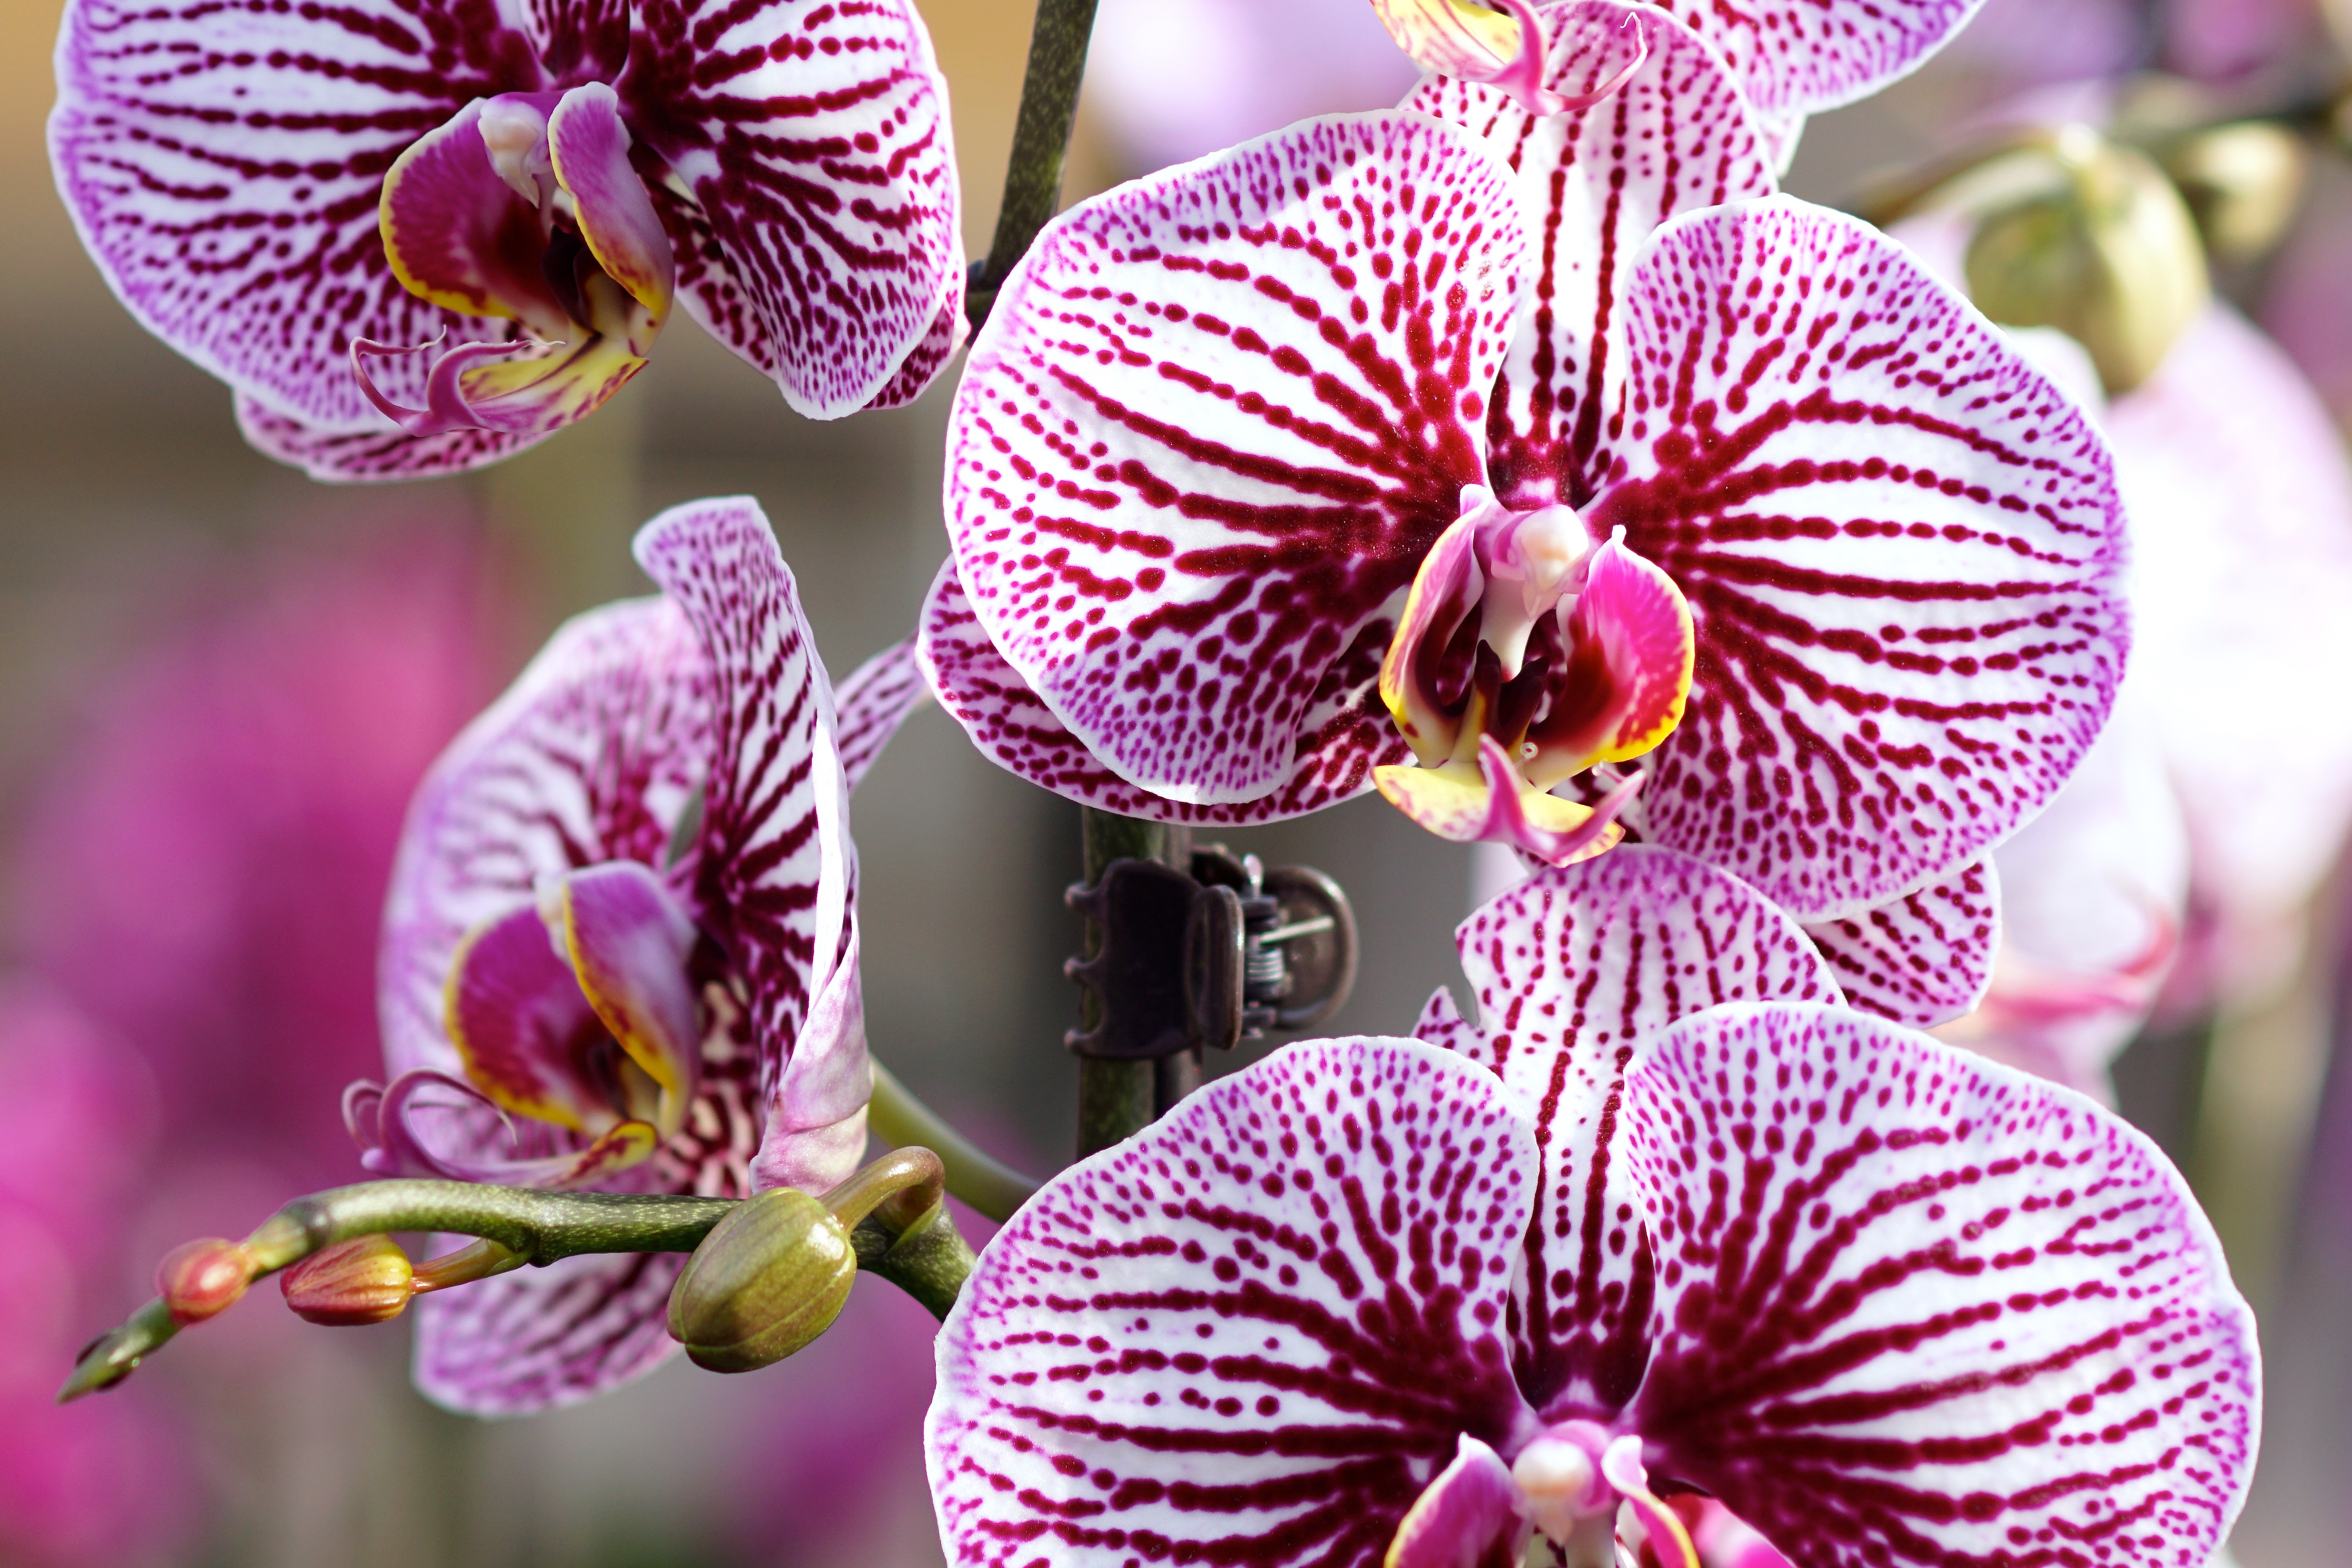
nature, plant, white, flower, petal, bloom, macro, botany, pink, close, flora, orchid, close up, decorative, iris, eye, beauty, beautiful, purity, speckled, phalaenopsis, macro photography, flowering plant, pink white, cattleya, land plant, moth orchid